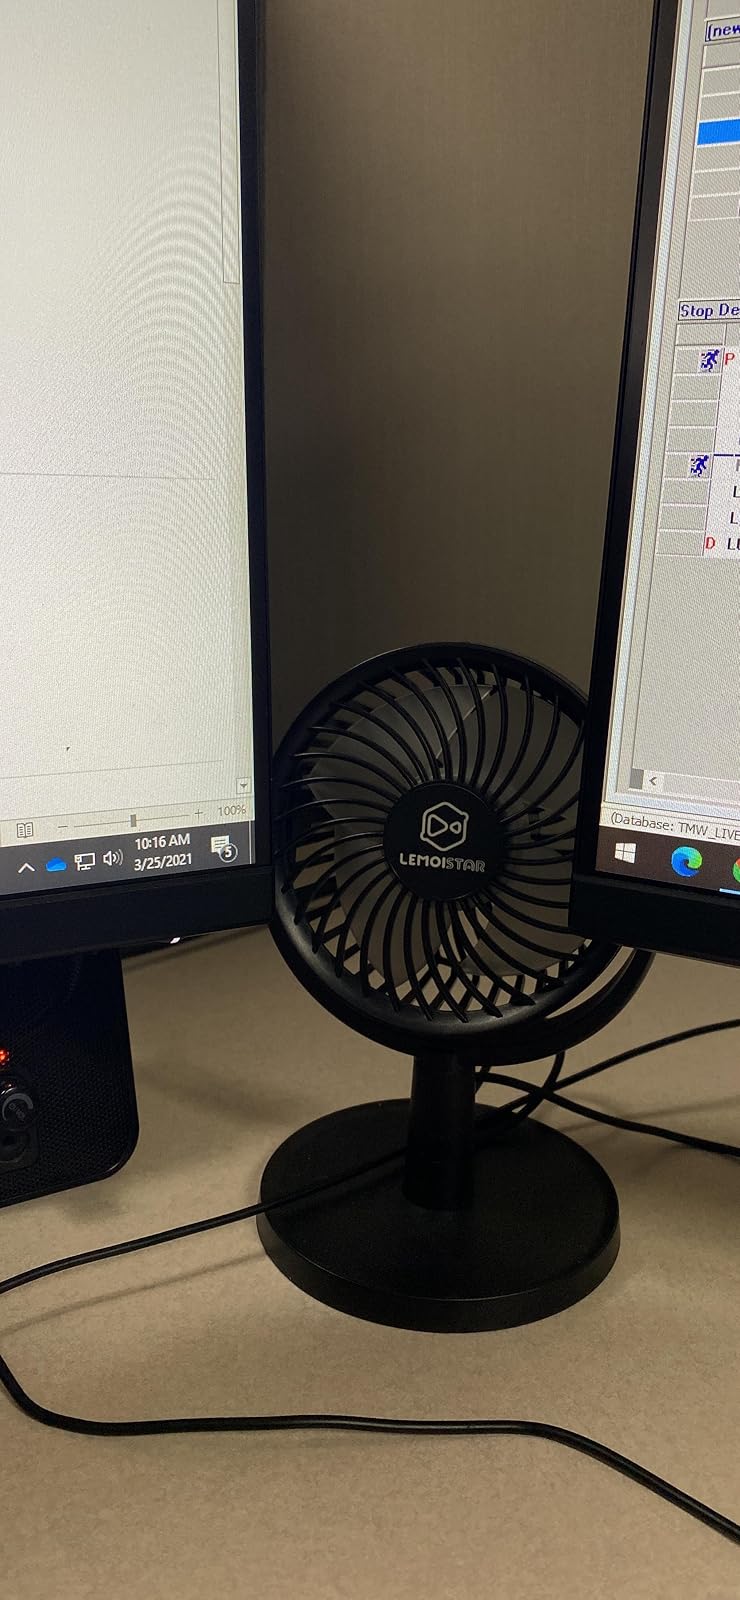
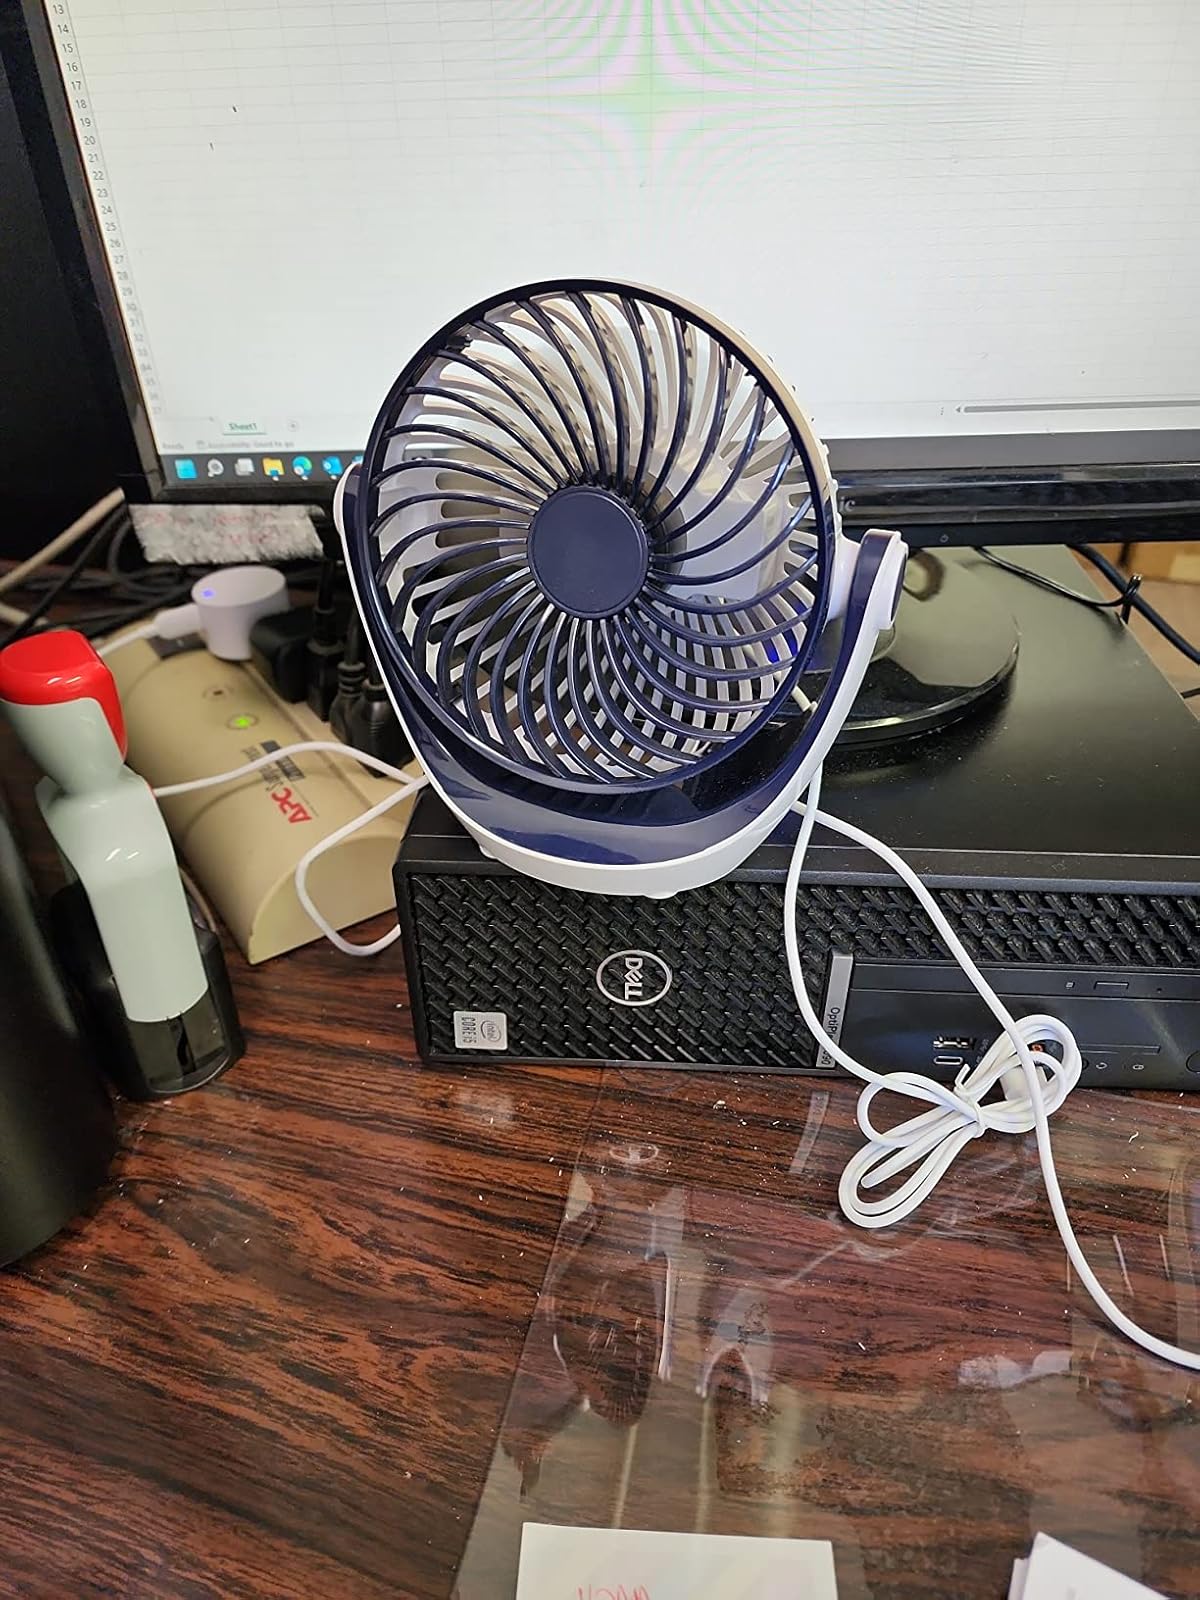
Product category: fan
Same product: no